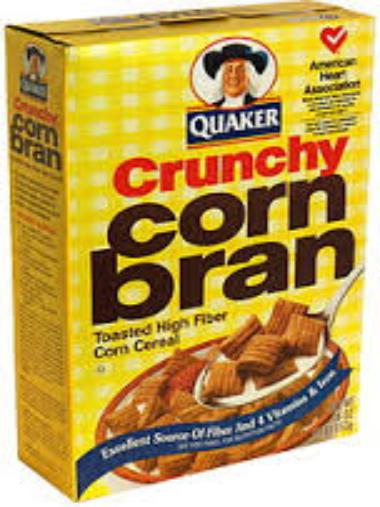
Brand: Crunchy Corn Bran
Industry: Food